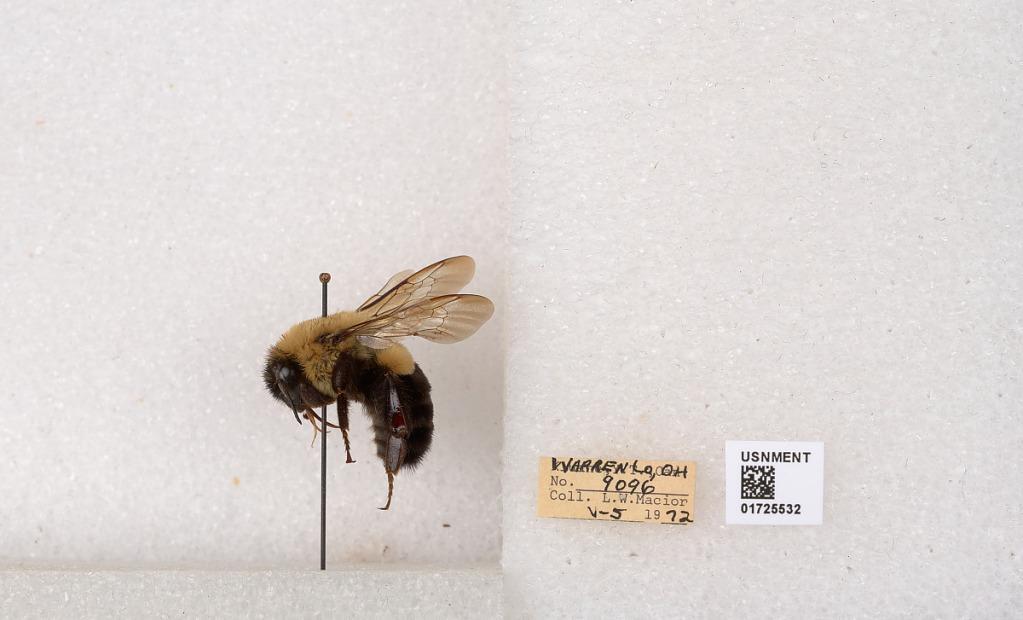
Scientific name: Bombus impatiens Cresson
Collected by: L. Macior
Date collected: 1972-5-5
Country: United States
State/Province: Ohio
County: Warren
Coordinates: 39.4276, -84.1668